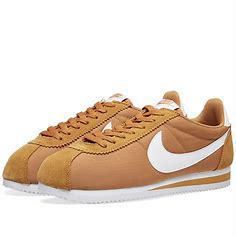
Brand: Nike
Model: Classic Cortez Nylon